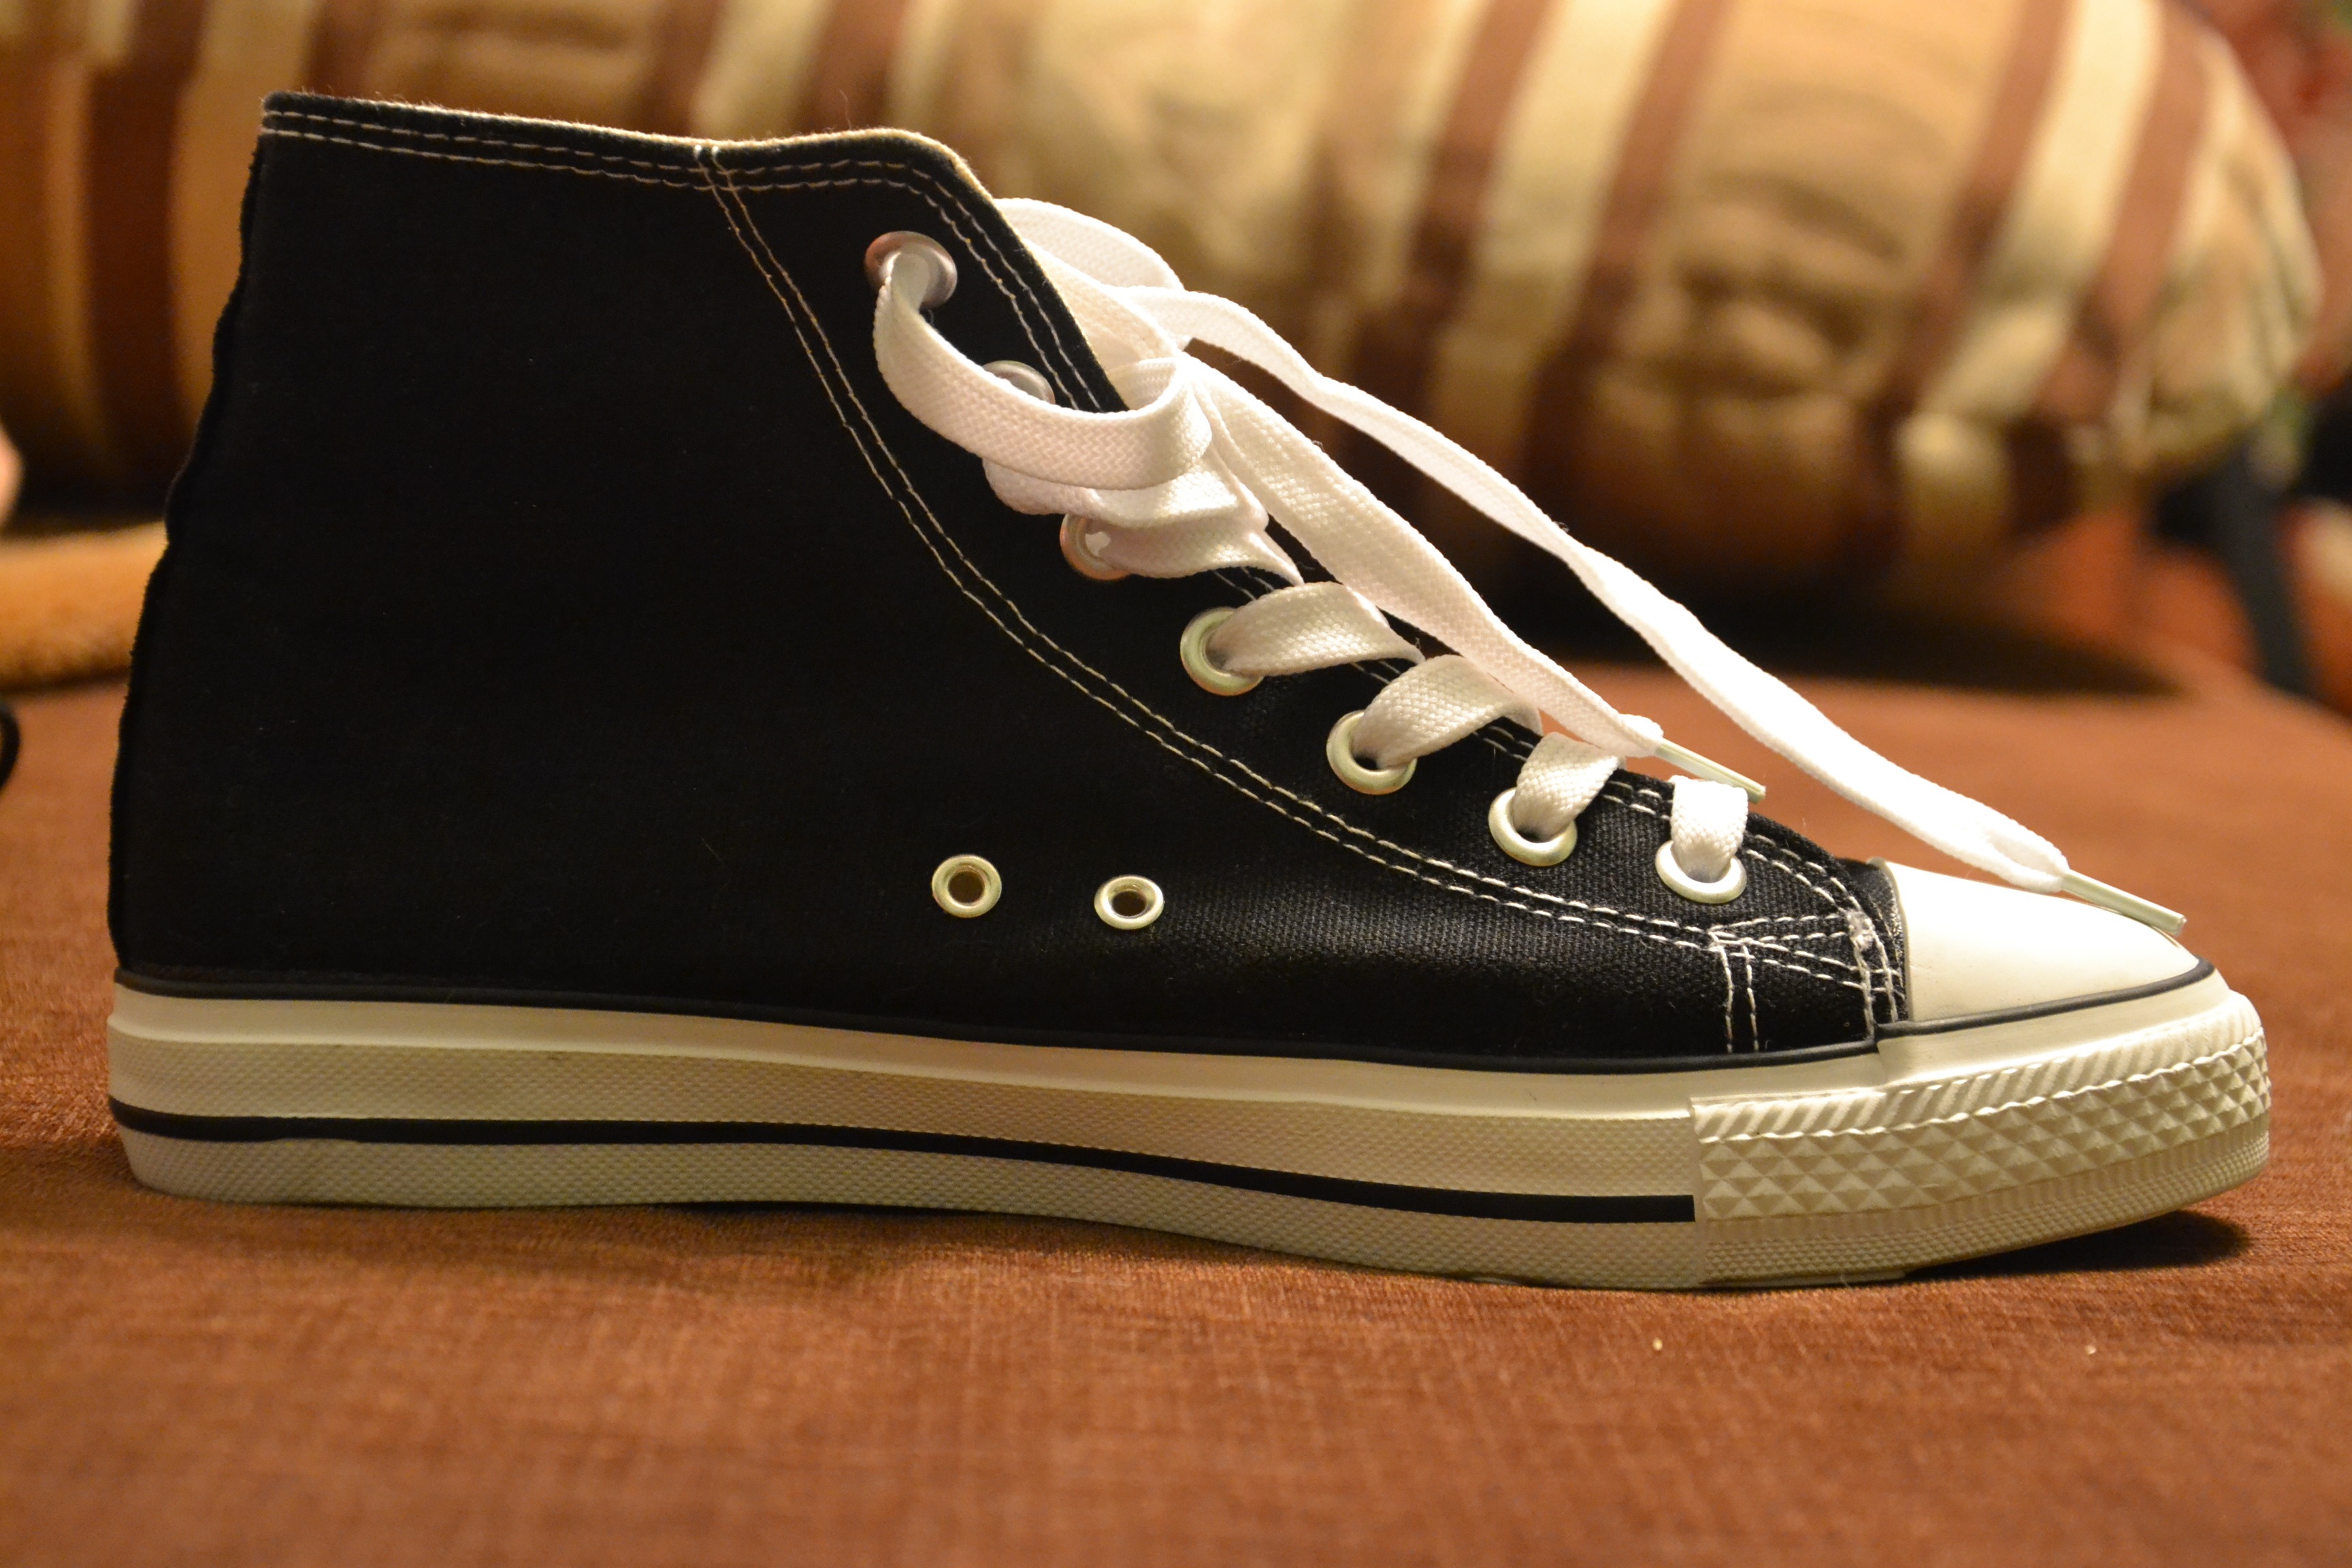
shoe, white, sport, leather, leg, brown, black, brand, shoes, laces, sports, sneakers, footwear, lacie, a codline, the rate of, already, outdoor shoe